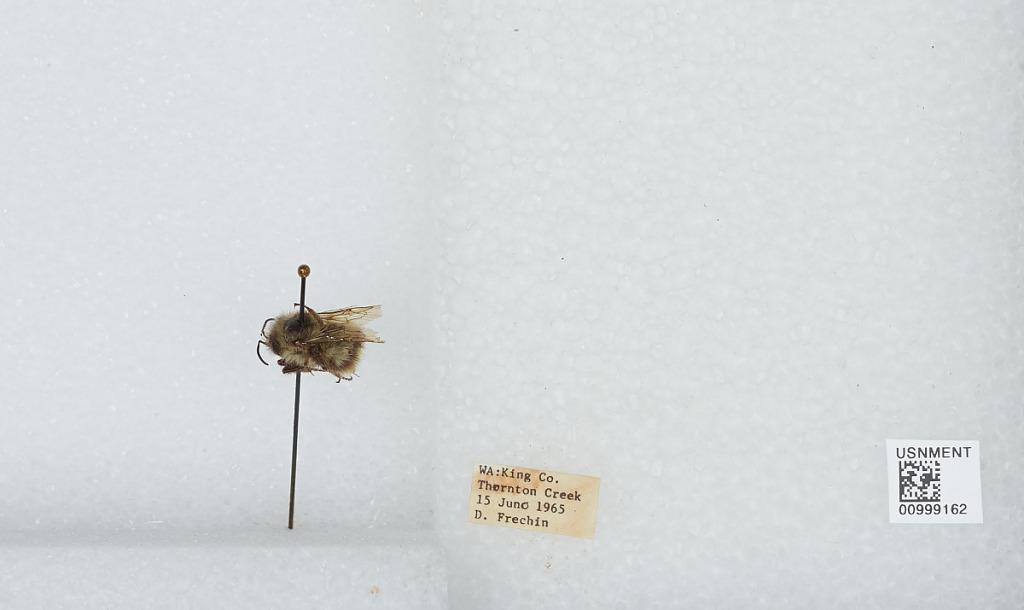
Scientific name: Bombus (Pyrobombus) mixtus Cresson
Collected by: D. Frechin
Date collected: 1965-6-15
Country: United States
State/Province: Washington
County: King
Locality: Thornton Creek
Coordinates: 47.7031, -122.309